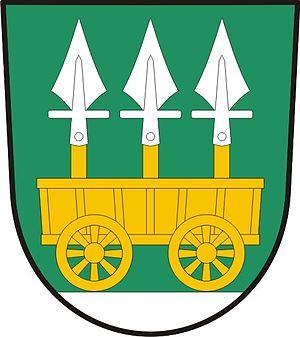
Bojiště est une commune du district de Havlíčkův Brod, dans la région de Vysočina, en République tchèque. Sa population s'élevait à 269 habitants en 2019.